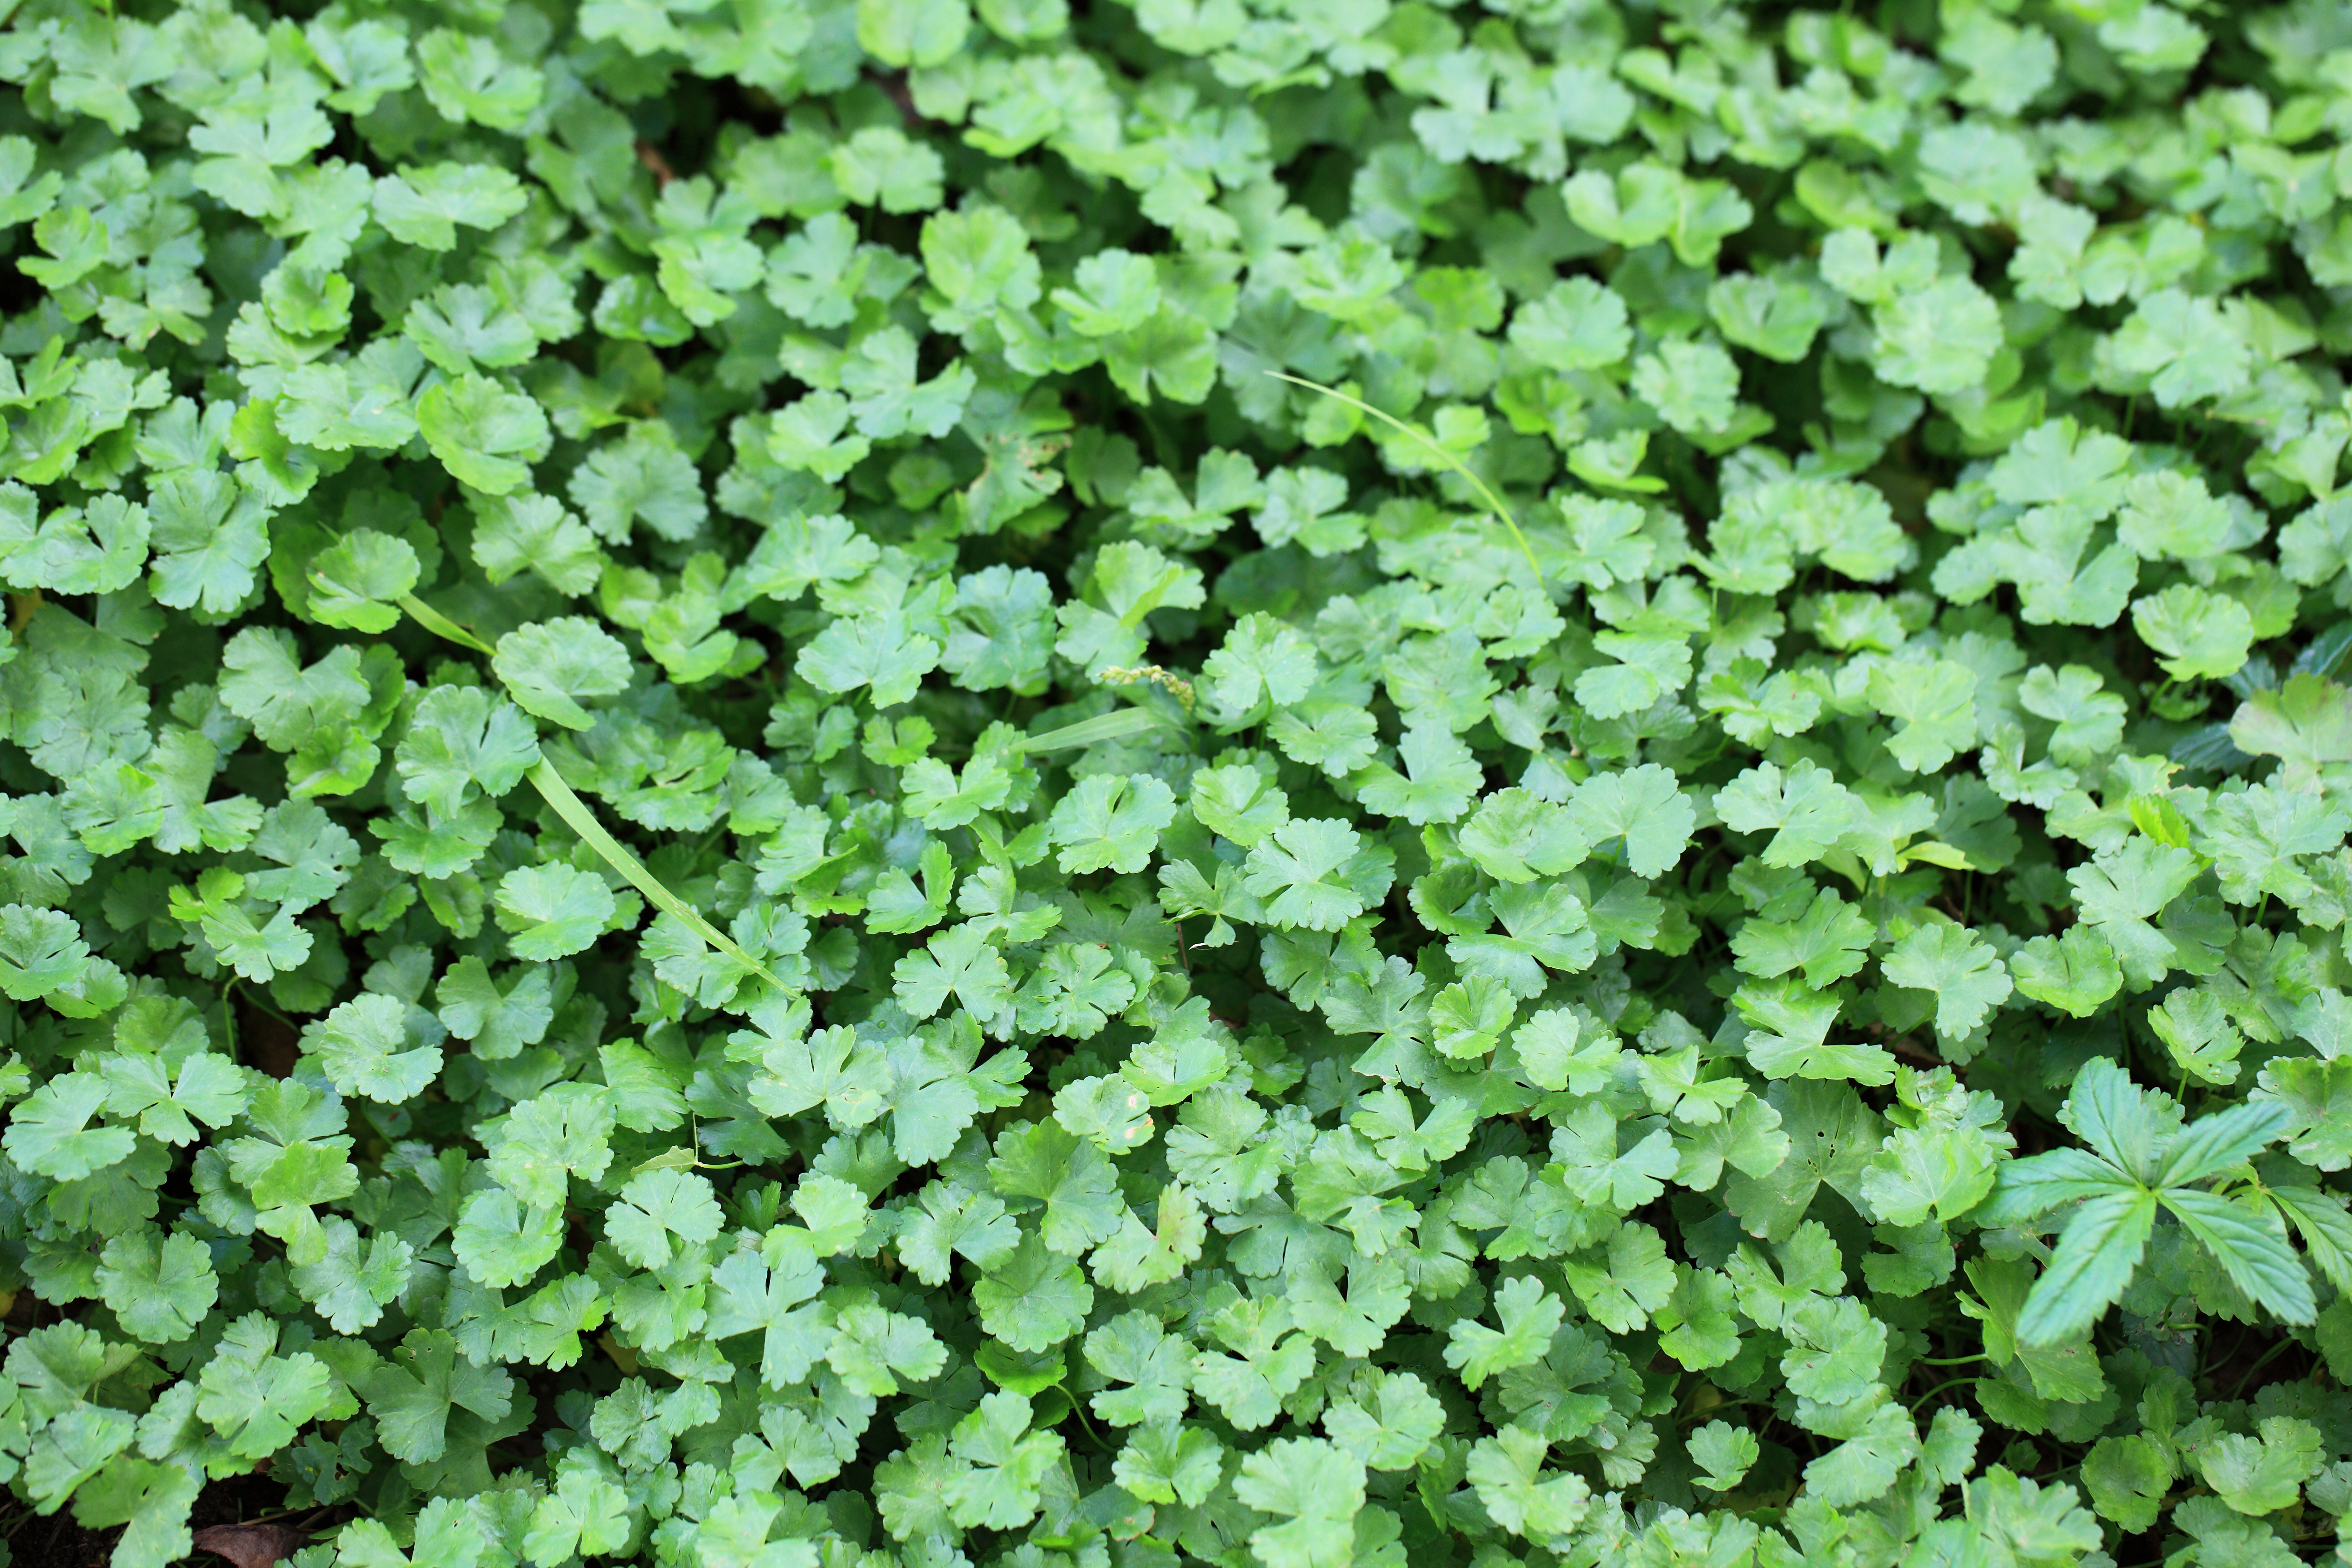
plant, lawn, leaf, flower, pattern, green, high, herb, produce, clover, background, groundcover, wallpaper, 5d, hires, markii, hi, res, resolution, ibaraki, toride, flowering plant, centella asiatica, annual plant, land plant, apiales, parsley family, centella